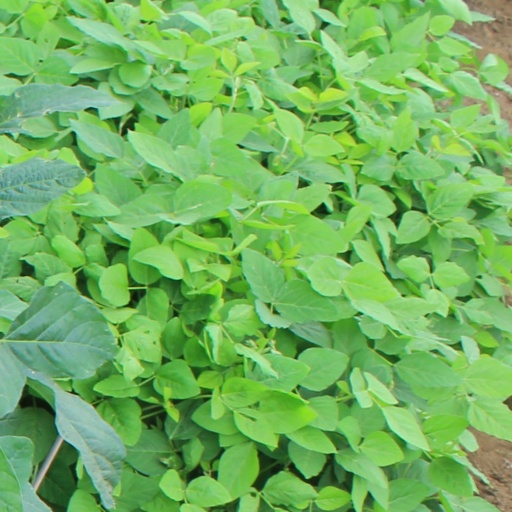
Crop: soybean